Democratic Party (United States)

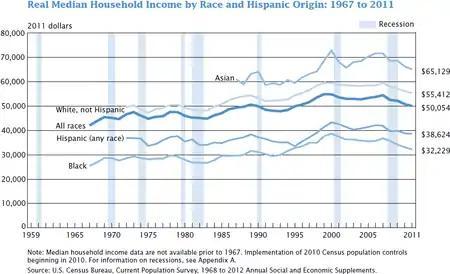
This graph shows the real median US household income by race: 1967 to 2011, in 2011 dollars.

The Democratic Congressional Campaign Committee (DCCC) assists party candidates in House races and is chaired by Representative Suzan DelBene of Washington. Similarly, the Democratic Senatorial Campaign Committee (DSCC), chaired by Senator Gary Peters of Michigan, raises funds for Senate races. The Democratic Legislative Campaign Committee (DLCC), chaired by Majority Leader of the New York State Senate Andrea Stewart-Cousins, is a smaller organization that focuses on state legislative races. The Democratic Governors Association (DGA) is an organization supporting the candidacies of Democratic gubernatorial nominees and incumbents. Likewise, the mayors of the largest cities and urban centers convene as the National Conference of Democratic Mayors.